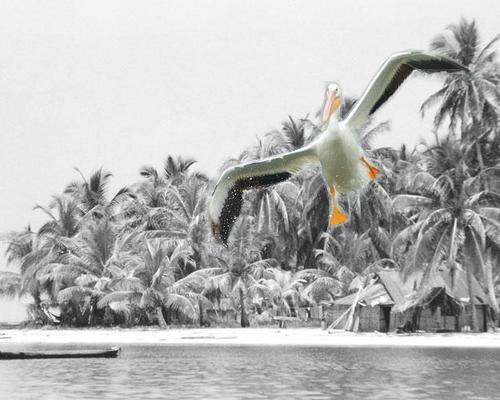
Bird species: White_Pelican
Bird type: waterbird
Background: water